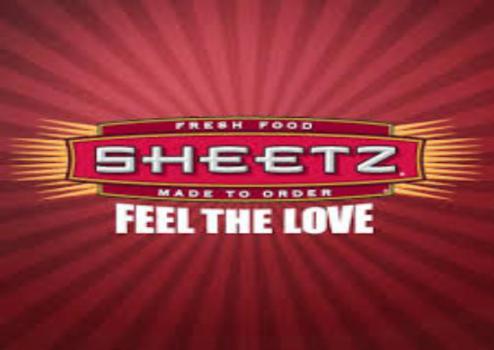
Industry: Food